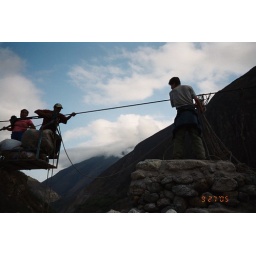
Alex my guide helping the cook across the river in the 'cable car' basket